Panama

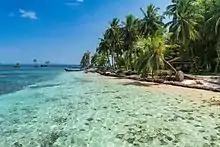
Zapatilla Island, Panama

Panama's politics take place in a framework of a presidential representative democratic republic, whereby the President of Panama is both head of state and head of government, and of a multi-party system. Executive power is exercised by the government. Legislative power is vested in both the government and the National Assembly. The judiciary is independent of the executive and the legislature.